Bramley Training Area

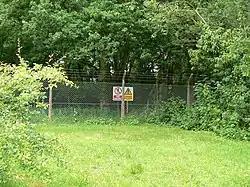
Fence on edge of Bramley Training Area

Bramley Training Area is a British Army training camp, located south of the village of Bramley, Hampshire. Opened during World War I as an ammunition depot, the site now comprises a field training area and an Army Reserve Centre at Lapraik House, the base for C Squadron, 21 Special Air Service.